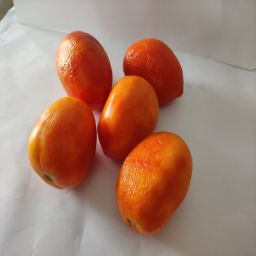
Crop: Tomato
Quality: Ripe